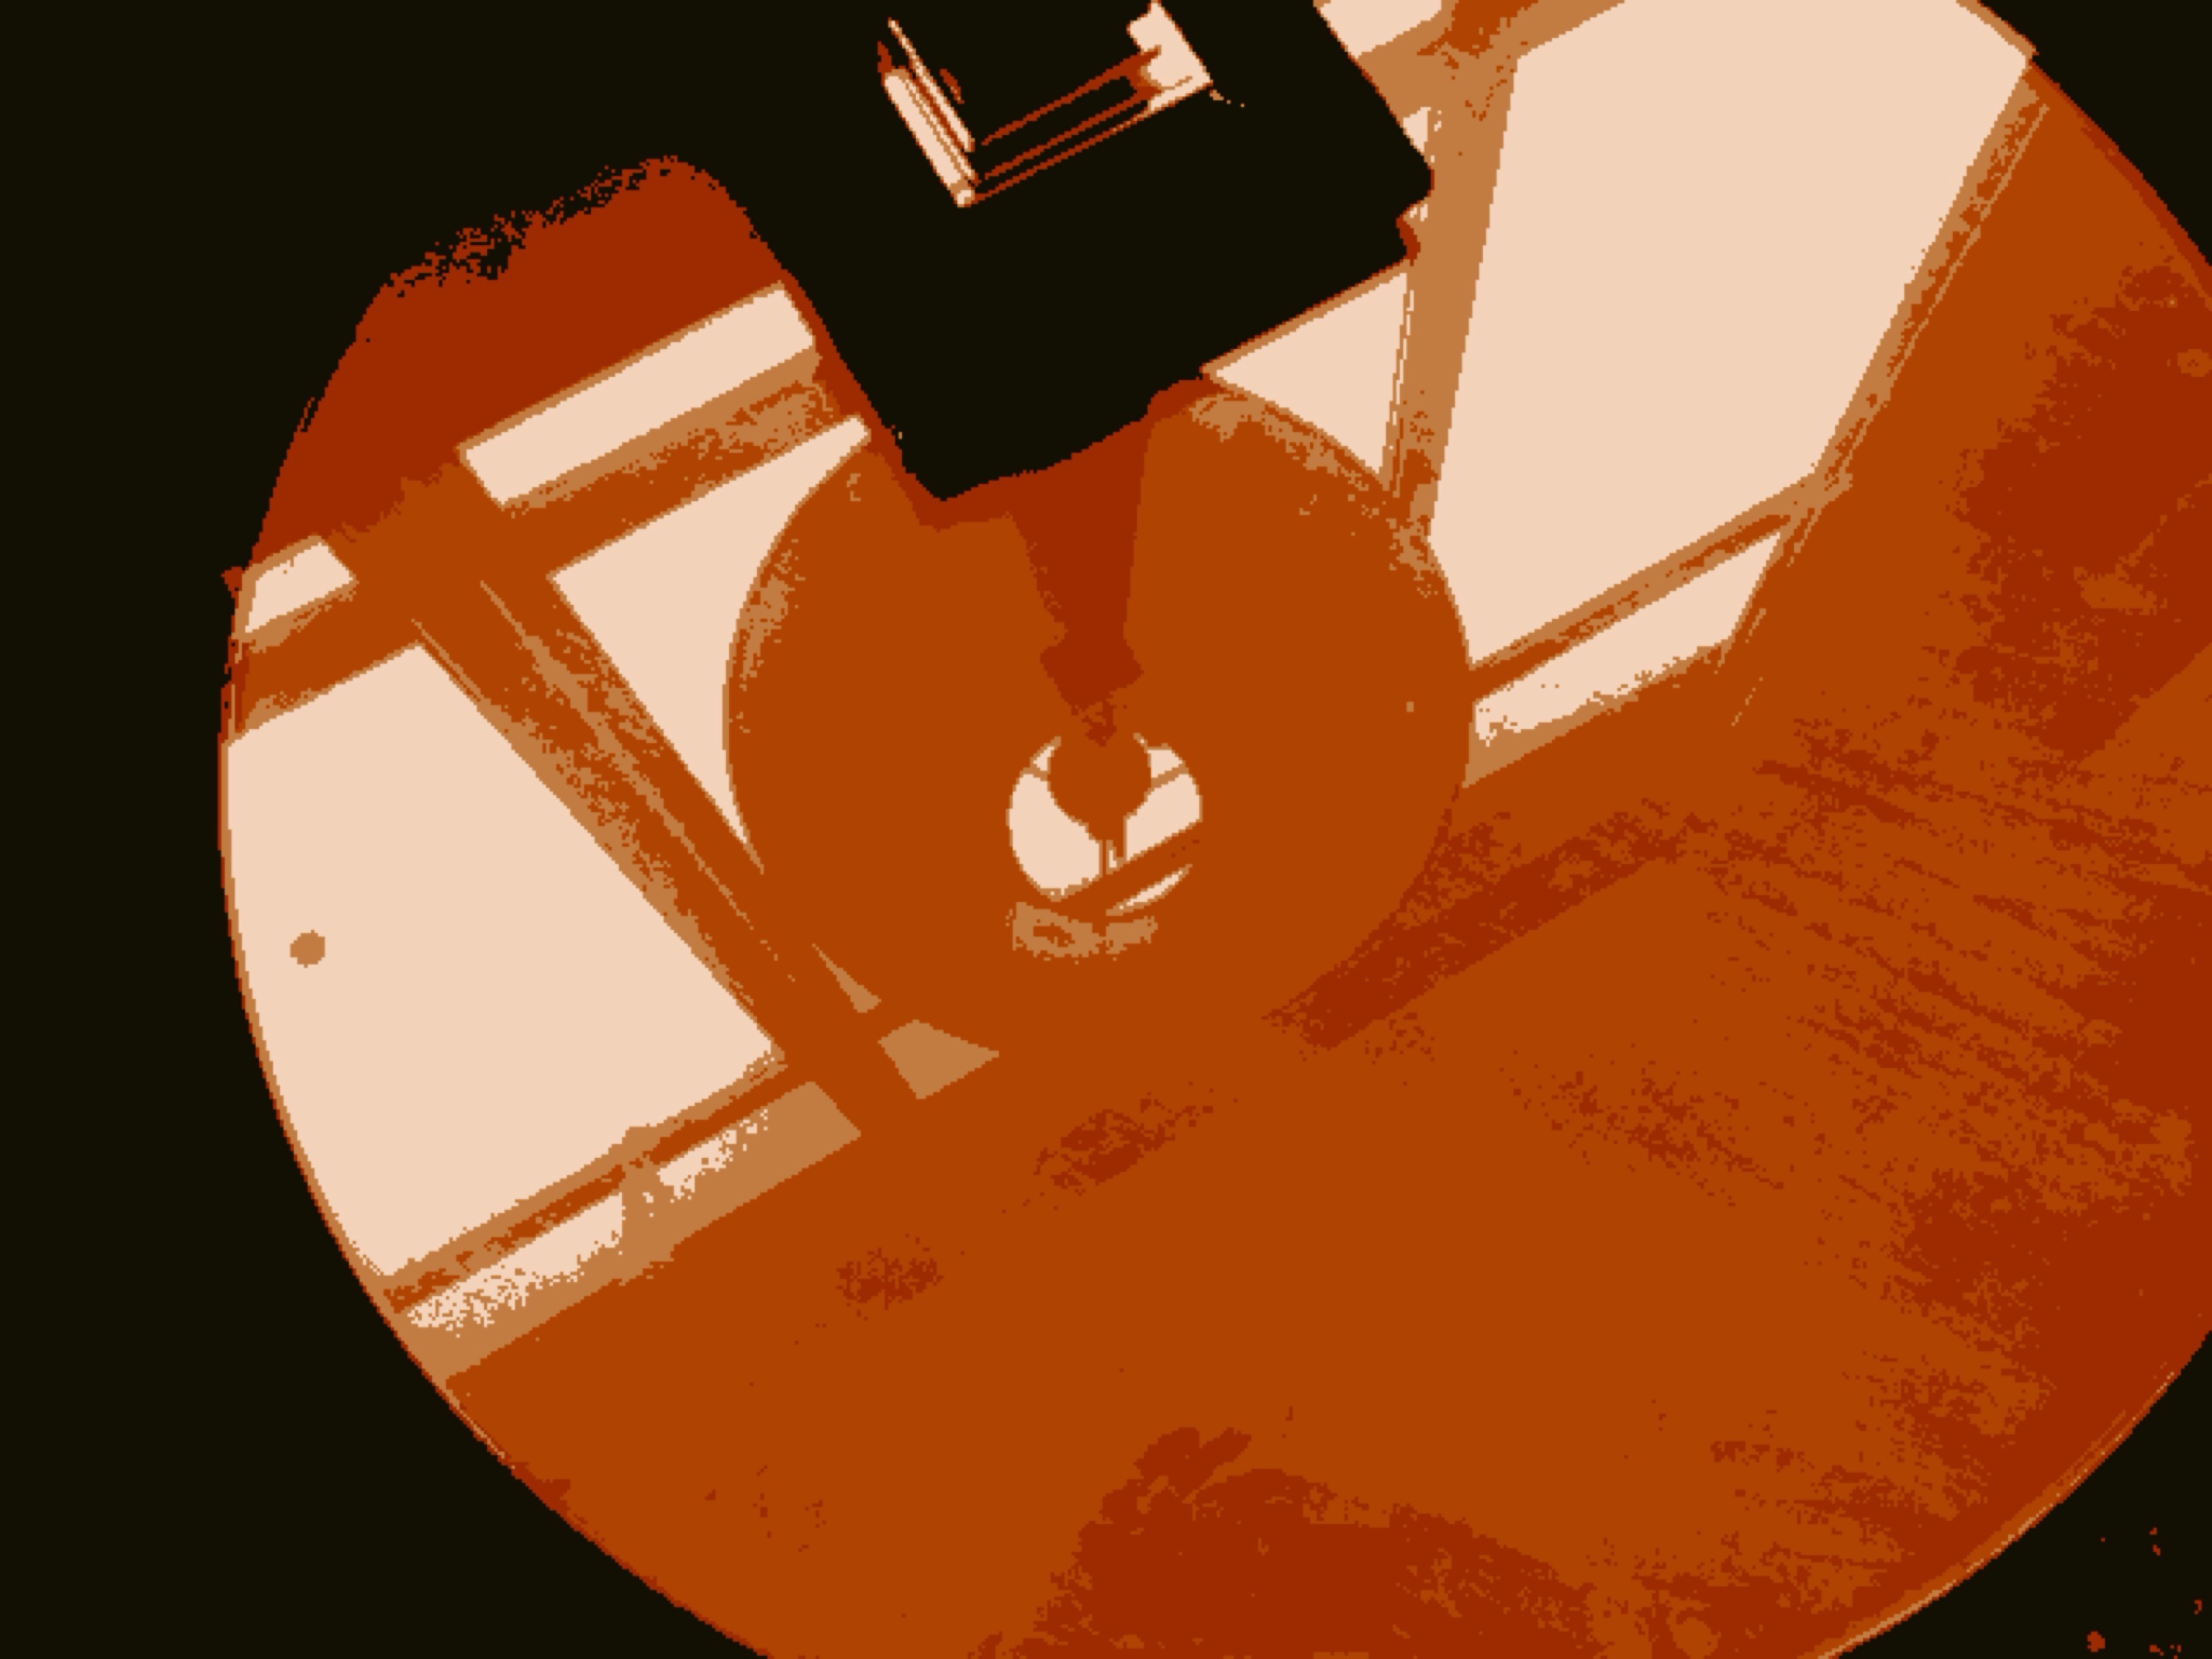
brand, font, illustration, poster, dailycreate, tdc057, cartoon, album cover